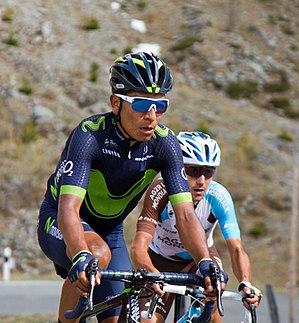
La saison 2017 de l'équipe cycliste Movistar est la trente-huitième de cette équipe.